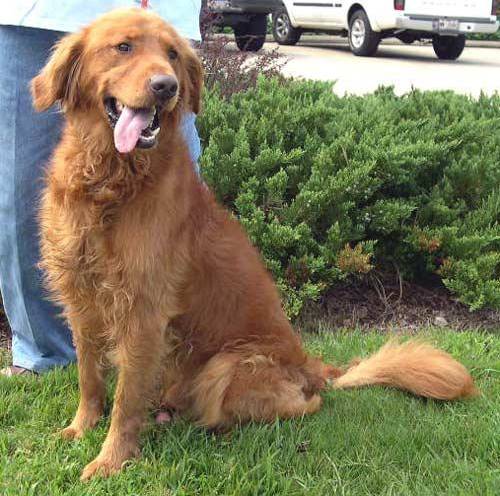
Label: dog